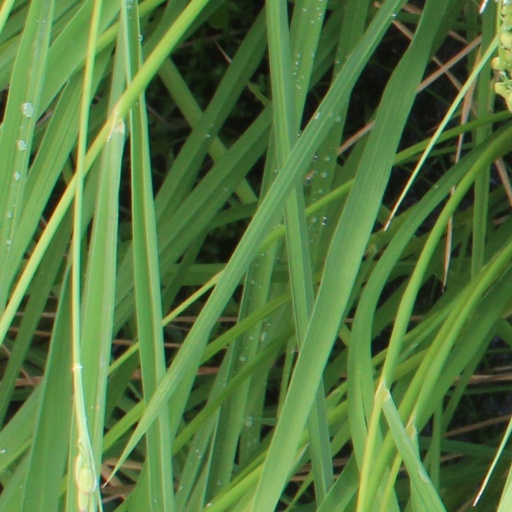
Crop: rice